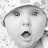
Emotion: surprise